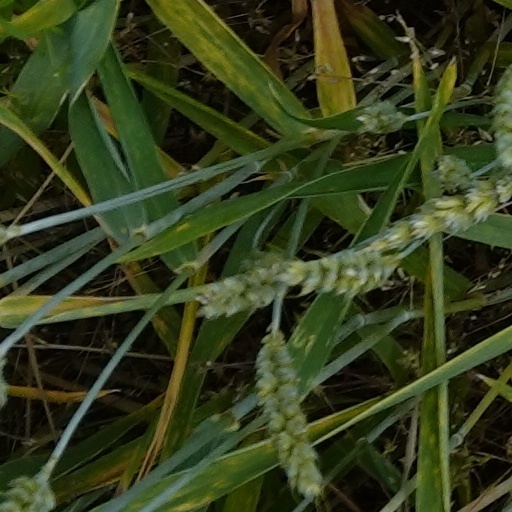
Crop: wheat